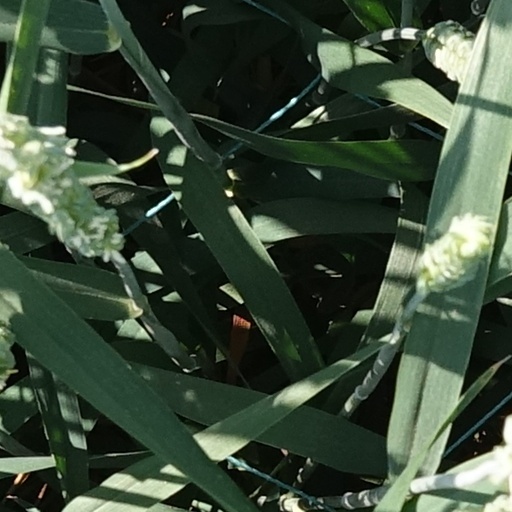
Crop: wheat